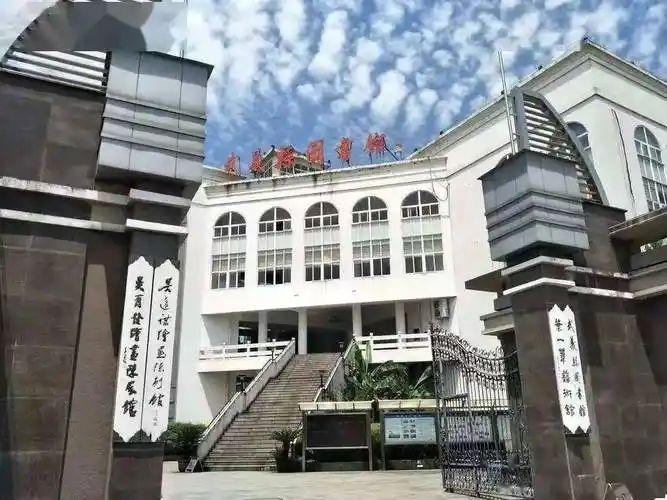
地标名称：武义县图书馆
所在城市：金华市·武义县